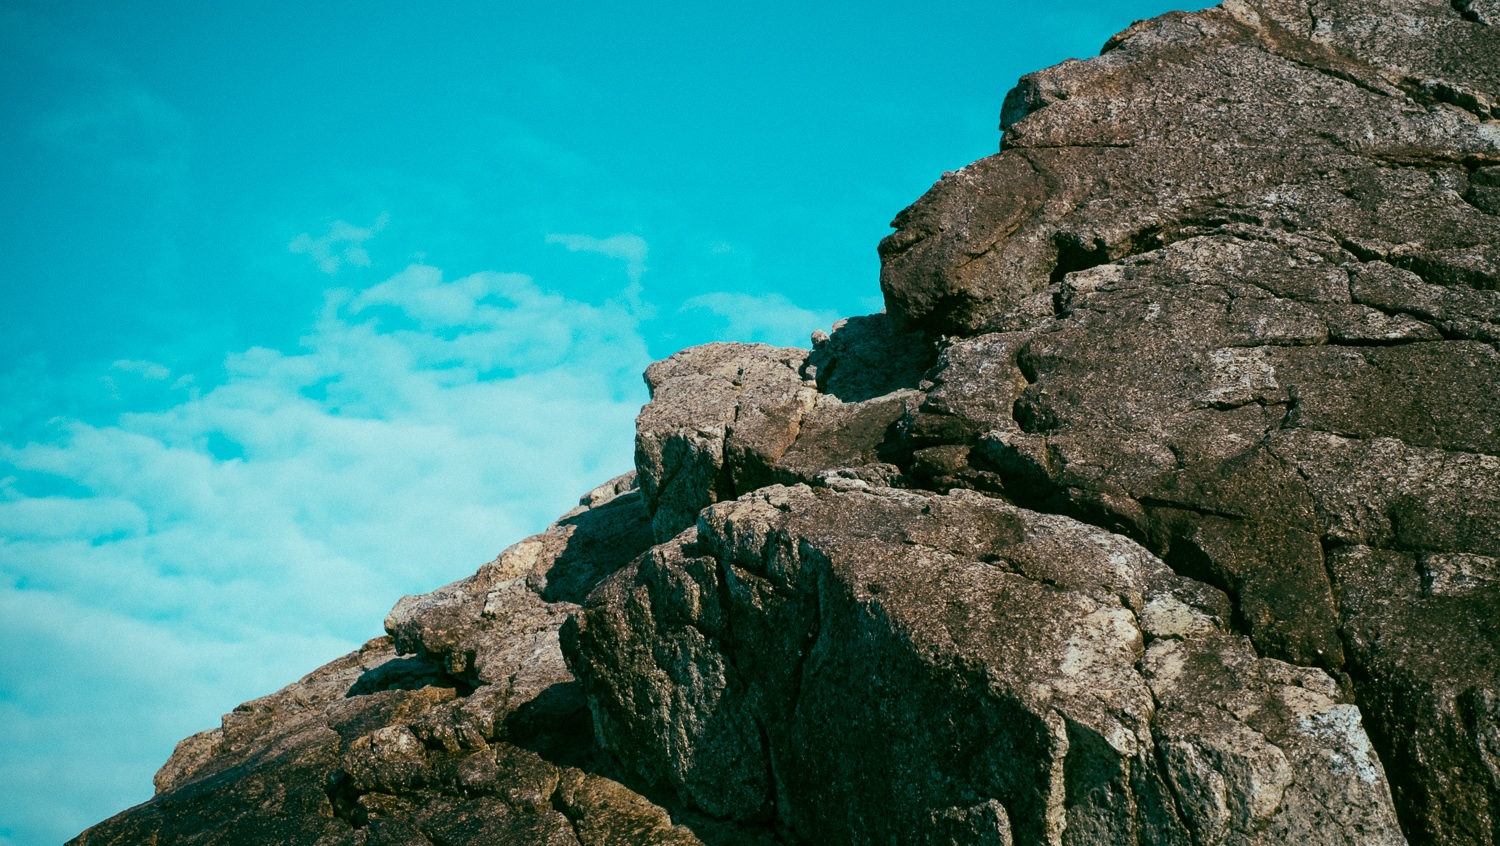
landscape, sea, coast, nature, outdoor, rock, mountain, sky, hiking, hill, adventure, peak, stone, formation, cliff, climbing, freedom, terrain, material, ridge, climb, rocks, geology, mountains, up, cape, mountainous landforms